History of Uri

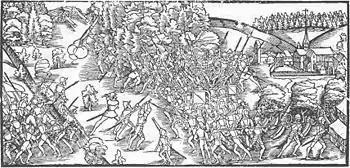
The second battle of Kappel allowed Uri to choose to remain Roman Catholic, but allowed religious freedom in Switzerland

War broke out over a dispute between the Confederates of Schwyz and the Habsburg-protected monastery of Einsiedeln regarding some pastures, and eventually the Confederates of Schwyz conducted a raid on the monastery. The Habsburg response to the raid, led to the Battle of Morgarten in 1315 where the Confederate army, including some troops from Uri, destroyed the Habsburg army. A few months after the victory at Morgarten, the three Forest Cantons met at Brunnen to reaffirm their alliance in the Pact of Brunnen. In the following forty years, the alliance expanded as other cantons (Lucerne in 1332 and Zürich in 1351, Glarus and Zug in 1352 and Bern in 1353) joined the alliance.